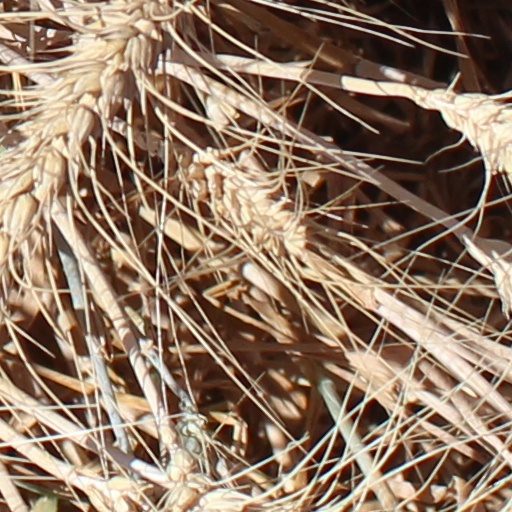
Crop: wheat